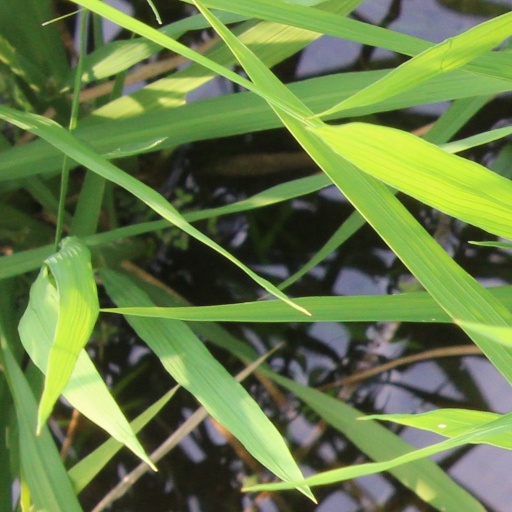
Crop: rice